Annadale, Shimla

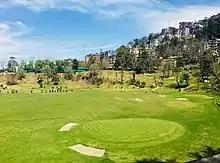
Annadale ground Golf course

The Annadale ground is the wide flat valley bottom which is situated in a valley bottom. It is a scenic ground which can be seen from many hilltop locations of the city.